Tingena ancogramma

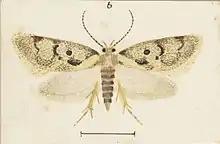
Dubious illustration by George Hudson.

This species was first described by Edward Meyrick in 1919 using a specimen collected by George Hudson at Wainuiomata in December and named "Borkhausenia ancogramma". George Hudson discussed and illustrated this species in his 1928 book "The butterflies and moths of New Zealand" also under the name "Borkhausenia ancogramma." In 1939 Hudson synonymised "Borkhausenia latens" and "Borkhausenia bellatula" with this species. In 1988 J. S. Dugdale placed this species in the genus "Tingena" and confirmed synonyms established by Hudson. When discussing Hudson's illustration of this species Dugdale argued that it should be regarded as dubious as the illustration "has a dark patch on the dorsum just before the tornus which is lacking in the holotype". The holotype specimen is held at the Natural History Museum, London.